Pact of Biak-na-Bato

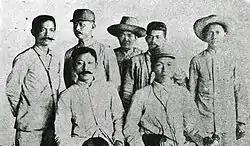
The Filipino negotiators for the Pact of Biak-na-Bato. Seated from left to right: Pedro Paterno and Emilio Aguinaldo with five companions

The Pact of Biak-na-Bato, signed on December 14, 1897, created a truce between Spanish colonial Governor-General Fernando Primo de Rivera and the revolutionary leader Emilio Aguinaldo to end the Philippine Revolution. Aguinaldo and his fellow revolutionaries were given amnesty and monetary indemnity by the Spanish Government, in return for which the revolutionary government would go into exile in Hong Kong. Aguinaldo had decided to use the money to purchase advance firearms and ammunition later on return to the archipelago.